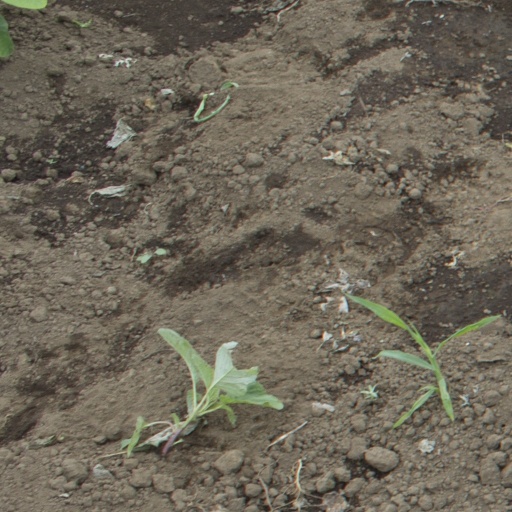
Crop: soybean